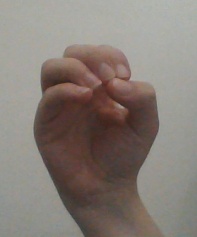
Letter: ha